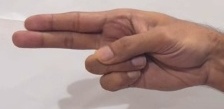
ASL sign: H